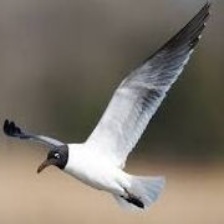
Species: LAUGHING GULL
Scientific name: LEUCOPHAEUS ATRICILLA